Roy Mason

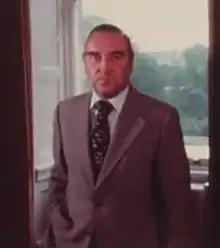
Mason in 1978

Roy Mason, Baron Mason of Barnsley, (18 April 1924 – 19 April 2015), was a British Labour Party politician and Cabinet minister who was Secretary of State for Defence and Secretary of State for Northern Ireland in the 1970s.